Rosgvardia Academic Song and Dance Ensemble

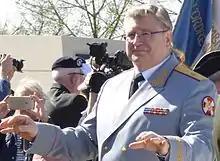
Yeliseyev in 2017

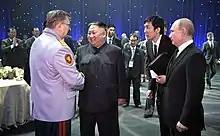
Yeliseyev with North Korean State Affairs Commission Chairman Kim Jong-un and Russian President Vladimir Putin during the 2019 Russian-North Korean Summit.

Viktor Eliseev was born 9 June 1950, in Moscow. He joined the corps of the Ministry of the Interior in 1973, and become director of The Red Army Choir MVD in 1985.